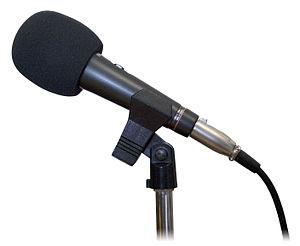
La bonnette est un accessoire en mousse ou en nylon qui protège le microphone, en général du vent.